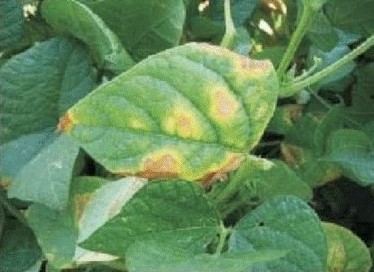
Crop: unknown
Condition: bean_halo_blight